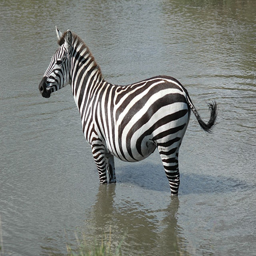
a zebra stands knee deep in a body of water
A Zebra is standing in the shallow water.
A zebra that is standing  in the water.
a zebra standing alone in a pool of water
A zebra standing still in a body of water.